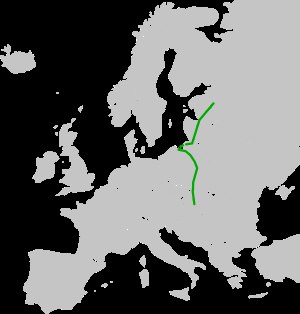
Europavej E77
E77's rute
E77 er en europavej der begynder i Pskov i Rusland og ender i Budapest i Ungarn. Undervejs går den blandt andet gennem: Estland; Riga i Letland; Šiauliai i Litauen; Kaliningrad i Rusland ...... Gdańsk, Elbląg, Warszawa, Radom og Kraków i Polen; Trstená, Ružomberok og Zvolen i Slovakiet.